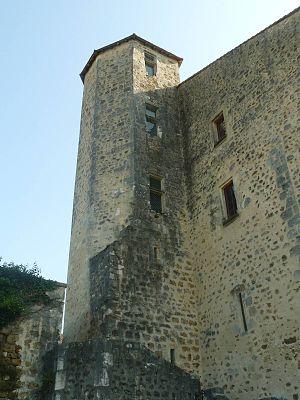
château de Montbron (16), France
Montbron est une commune du Sud-Ouest de la France, située dans le département de la Charente.
Le château de Montbron, appelé localement Vieux Château, est situé à Montbron, en Charente.